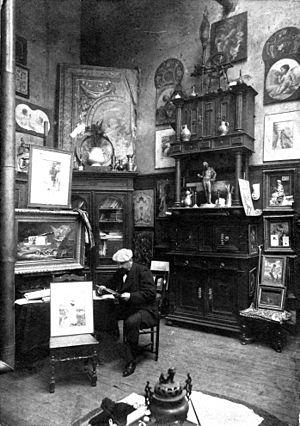
Marcel de Chollet ou Marcel Chollet, né le 26 octobre 1855 et mort le 30 juillet 1924 à Genève, est un peintre suisse de la Belle Époque dont la famille est originaire de Fribourg. Il est surtout connu pour ses décors muraux et ses plafonds peints dans des lieux publics en Suisse et à Paris.